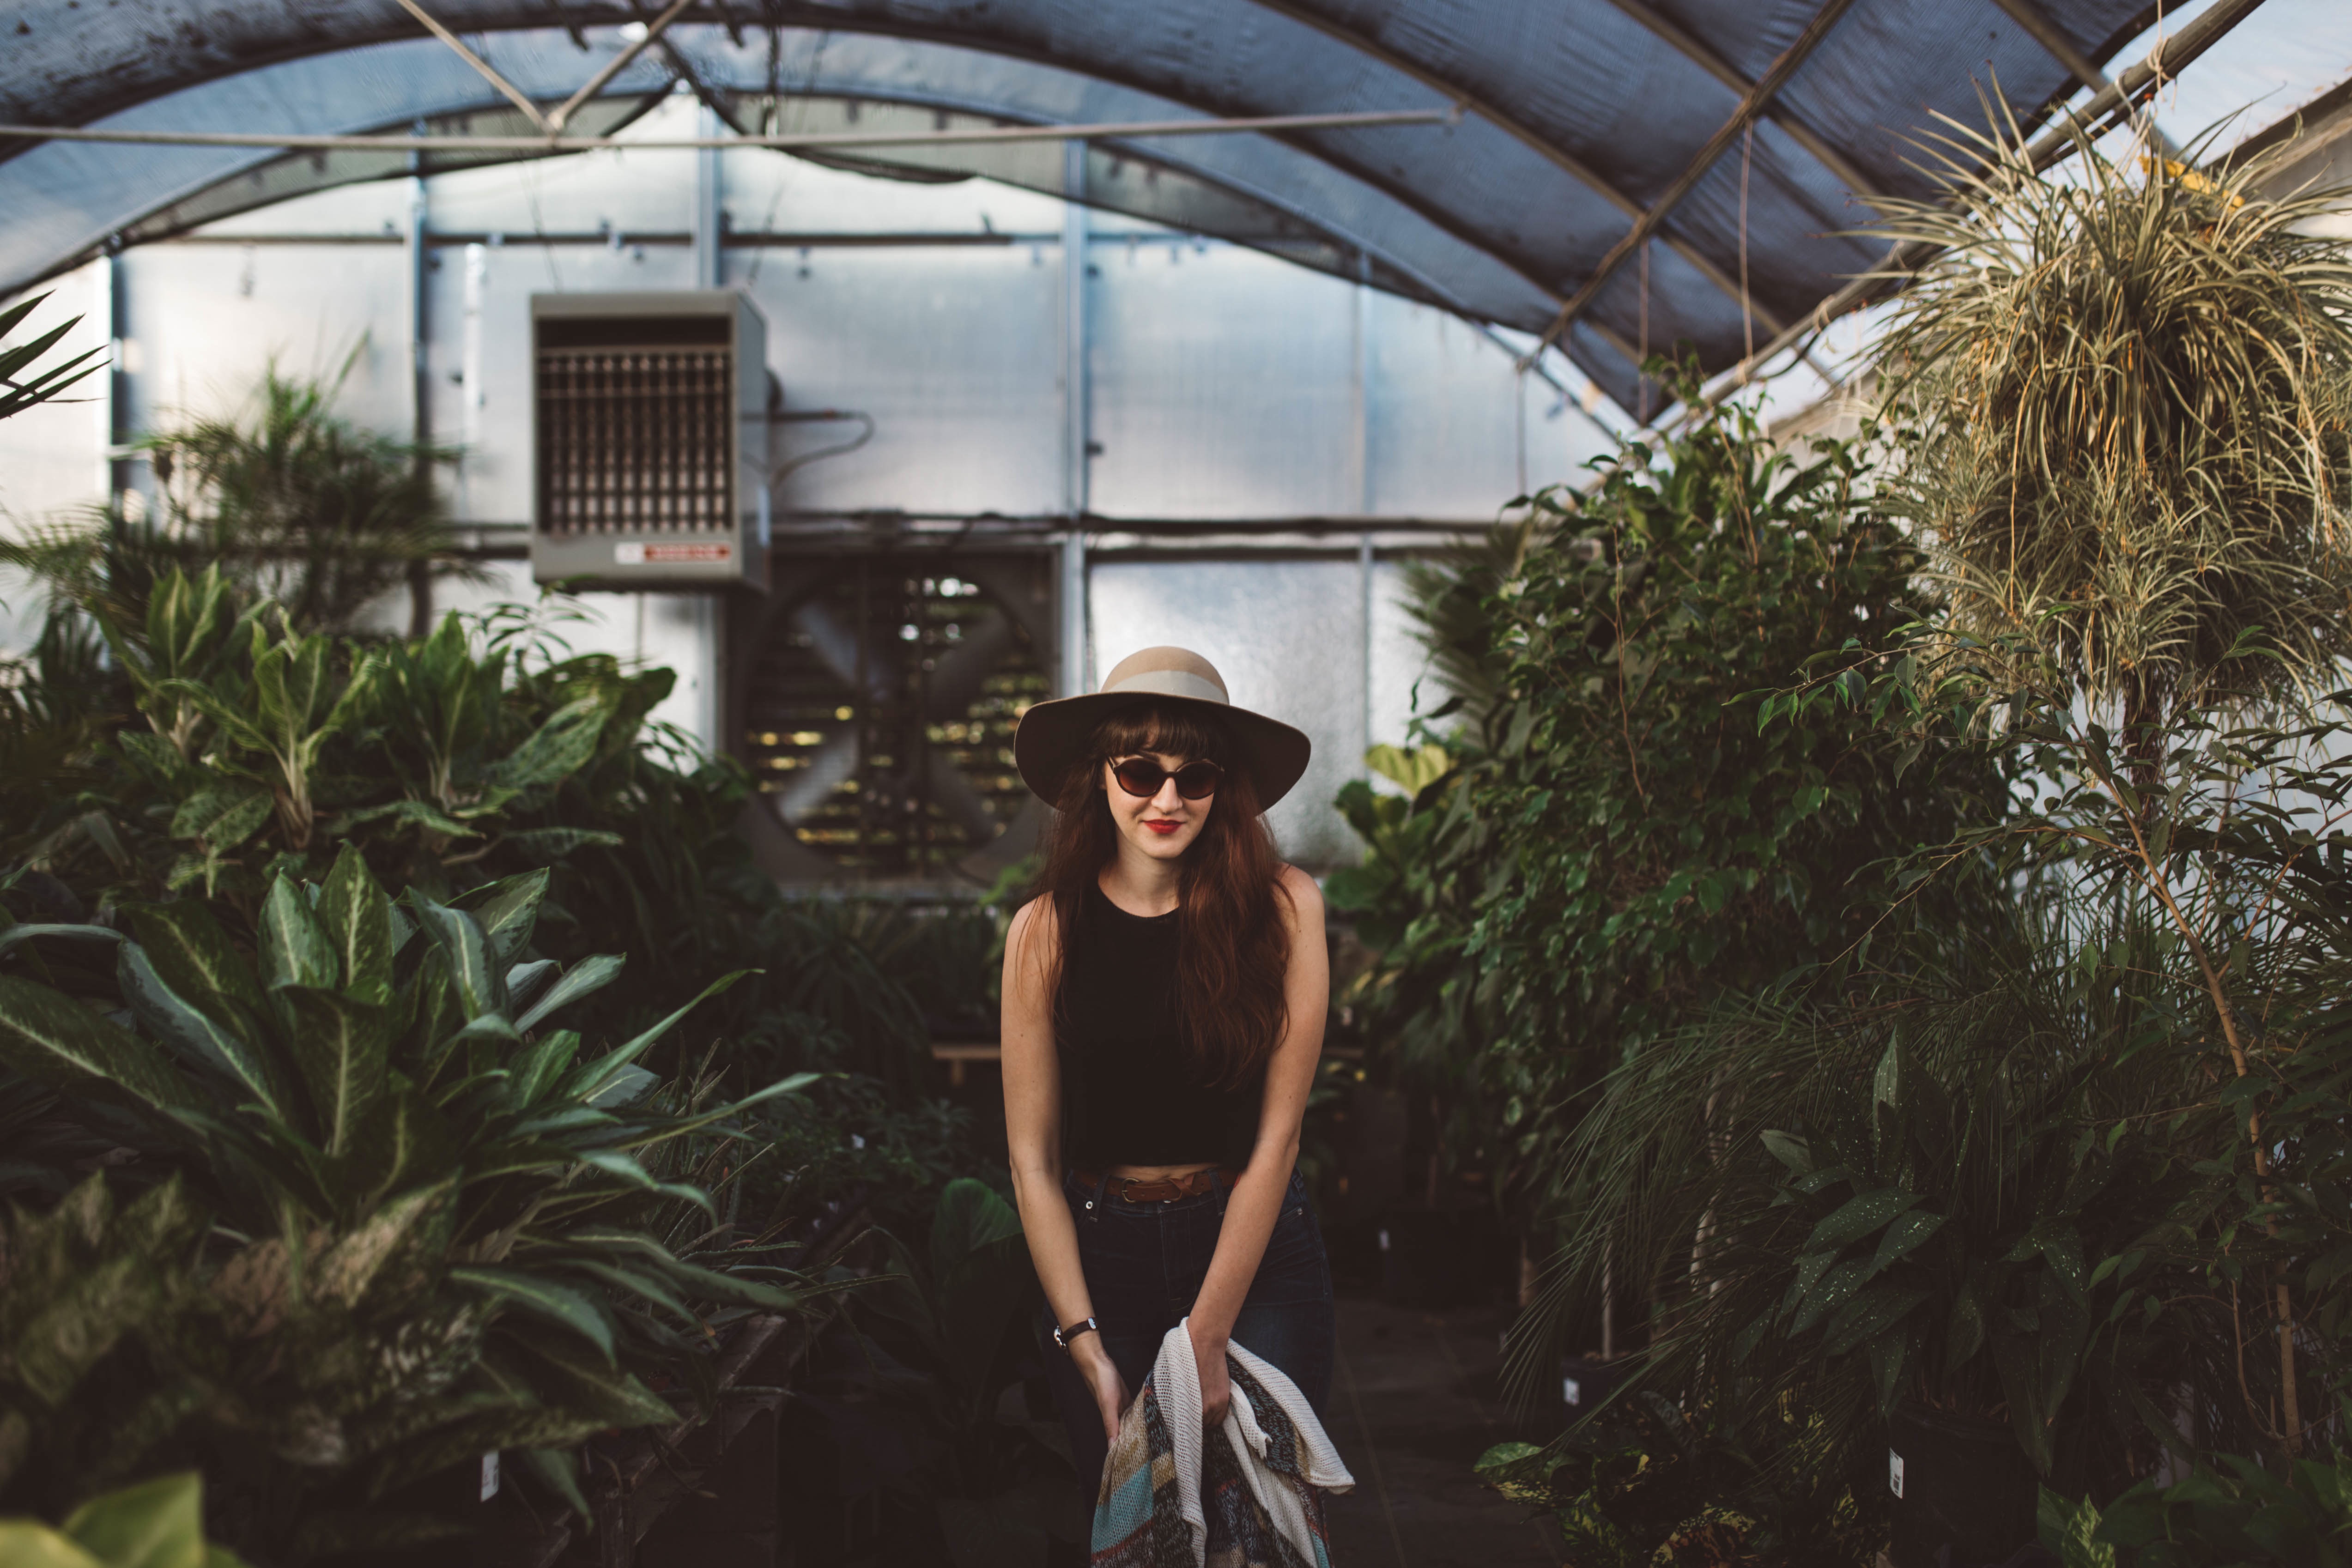
person, girl, woman, cute, model, jungle, hat, fashion, lady, teenager, dress, sunglasses, beautiful